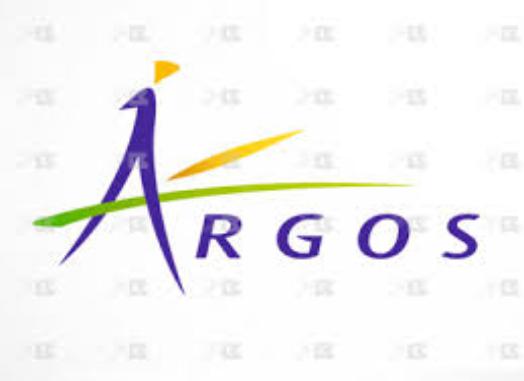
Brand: Argos Energies
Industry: Others